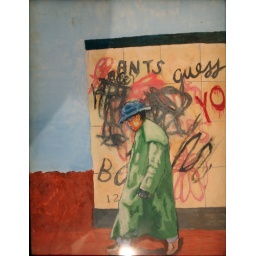
untitled, gordon gray, $175, 12x16, acrylic on canvas board, man in green walking by graffitid wall